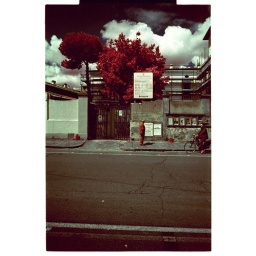
home developed infrared kodak eir cross processed in tetenal chemicals (which were on their last legs).